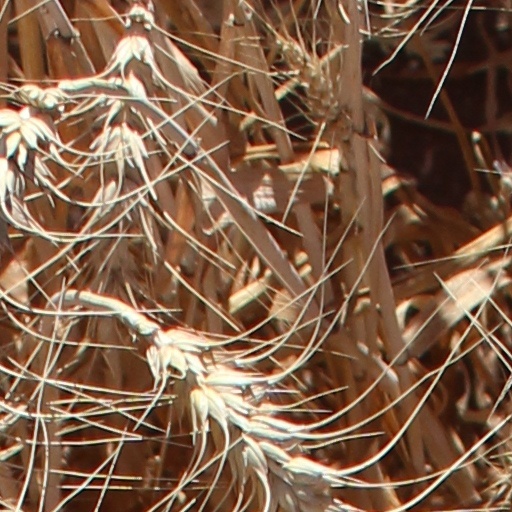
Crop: wheat